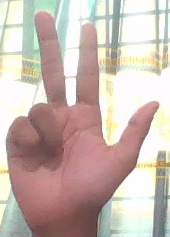
ASL sign: 3